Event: Nepal Earthquake
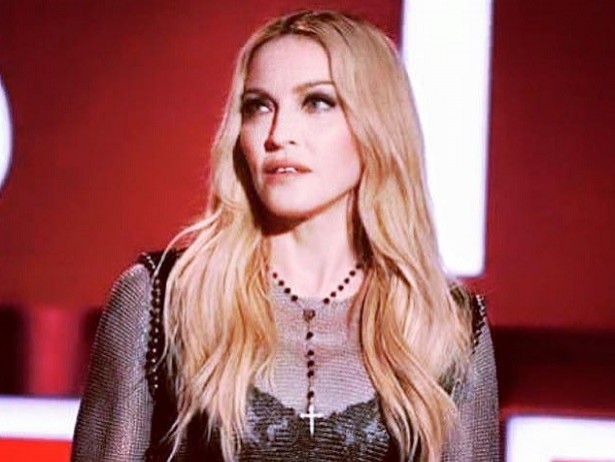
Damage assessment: no_damage